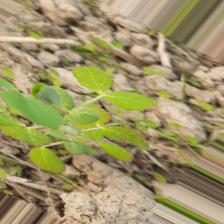
Label: Powdery Mildew